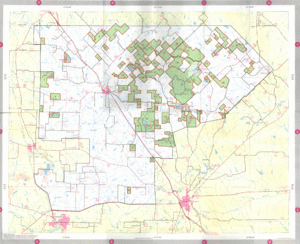
Le comté de Montague, en anglais : Montague County, est un comté situé au nord-est de l'État du Texas aux États-Unis. Fondé le 24 décembre 1857, son siège de comté est la census-designated place de Montague. Selon le recensement de 2010, sa population est de 19 719 habitants, estimée, en 2017, à 19 539 habitants. Le comté a une superficie de 2 430 km², dont 2 411 km² en surfaces terrestres. Il est nommé en l'honneur de Daniel Montague, un soldat américain de la guerre américano-mexicaine.